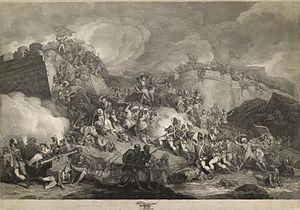
Tipû Sâhib, également connu sous le nom de Tipû Sultân fut sultan de Mysore à partir de 1782 et l'un des principaux opposants à l'installation du pouvoir britannique en Inde ce qui lui valut le surnom de « tigre de Mysore ».
Le siège de Seringapatam est la confrontation finale de la Quatrième Guerre de Mysore entre la Compagnie britannique des Indes orientales et le royaume de Mysore. Les Britanniques, avec leur allié le Nizam d'Hyderabad, obtiennent une victoire décisive après avoir franchi les murs de la forteresse à Seringapatam et la prise de la citadelle. Tipu Sultan, souverain de Mysore, a été tué durant le combat. Les Britanniques restaurent la dynastie Wodeyar sur le trône après la victoire, mais conservent un contrôle indirect du Royaume.